UEFA Euro 2004

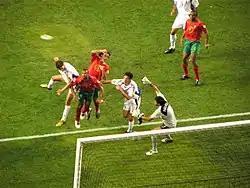
Angelos Charisteas (first from left with white shirt), scoring Greece's winner against Portugal in the final.

Portugal and the Netherlands faced each other in the first semi-final. Cristiano Ronaldo put the hosts in the lead from a corner kick midway through the first half, and just before the hour mark Maniche made it 2–0 with a spectacular goal from the corner of the penalty area. An own goal from Jorge Andrade gave the Netherlands a glimmer of hope. The game ended 2–1 to Portugal and the hosts, after their opening day failure, were through to the final of the European Championship for the first time. The Czech Republic looked likely candidates to face the hosts in the final. They were favourites to take the trophy, having won all four of their games. However, they would have to see off the upstart Greeks to do so. The Czechs had several chances, including a shot from Tomáš Rosický that struck the bar. The game remained goalless until the dying moments of the first half of extra time, when Traianos Dellas headed home the winner, the first and only silver goal in a European Championship.